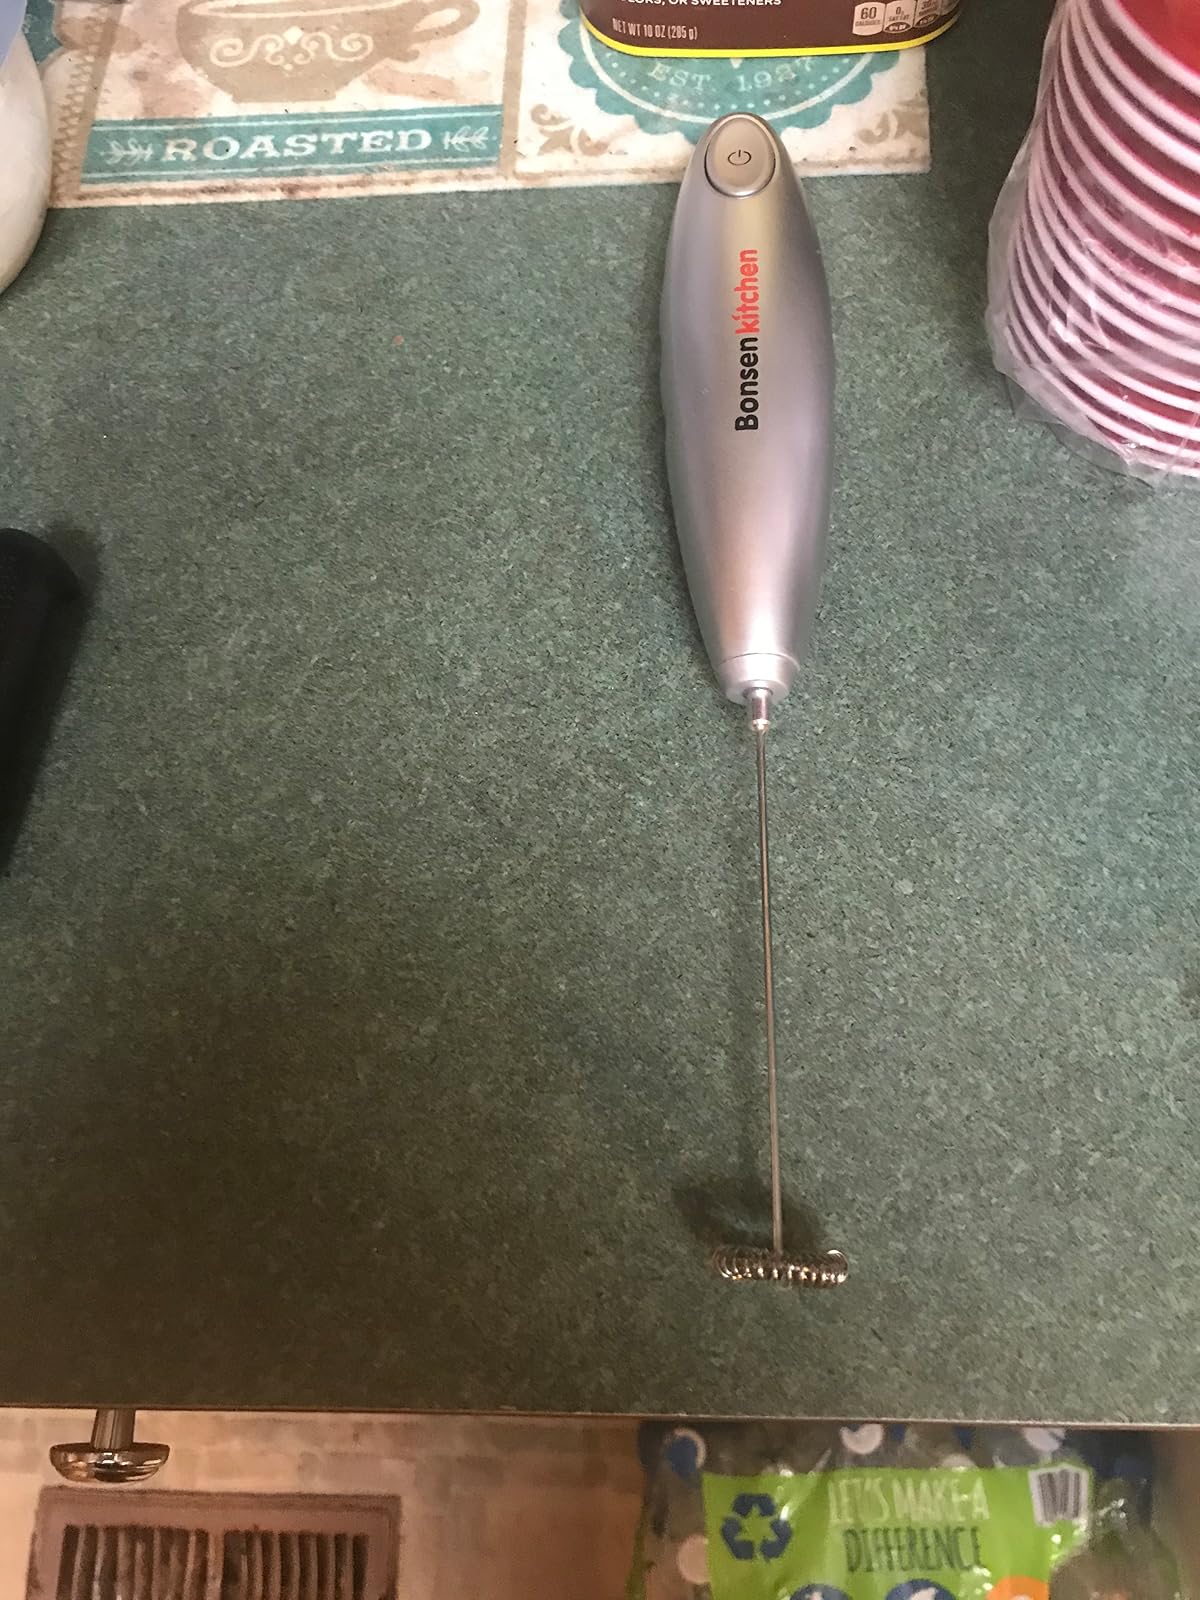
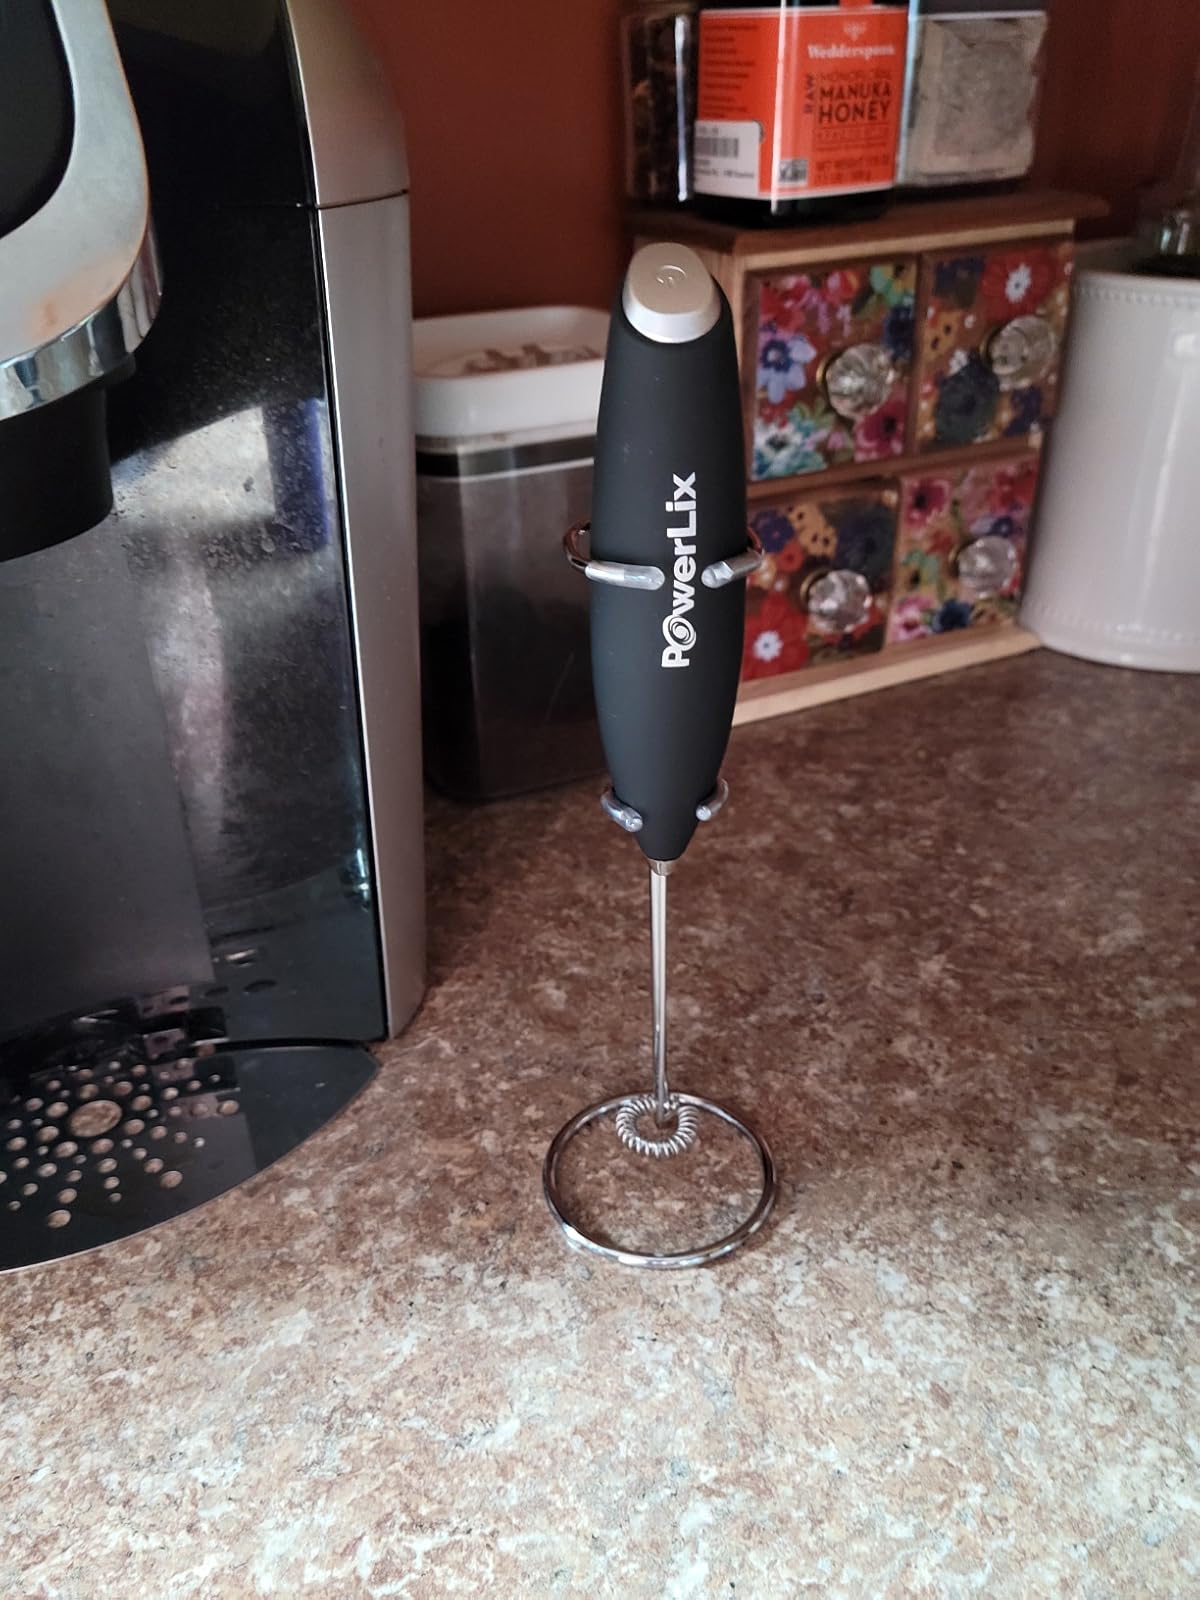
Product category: items_mixer
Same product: no